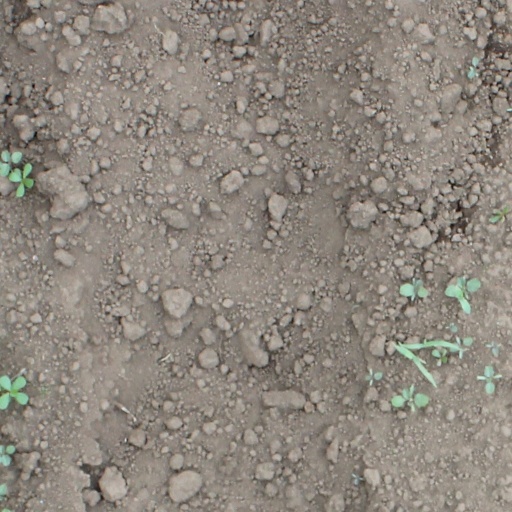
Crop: soybean